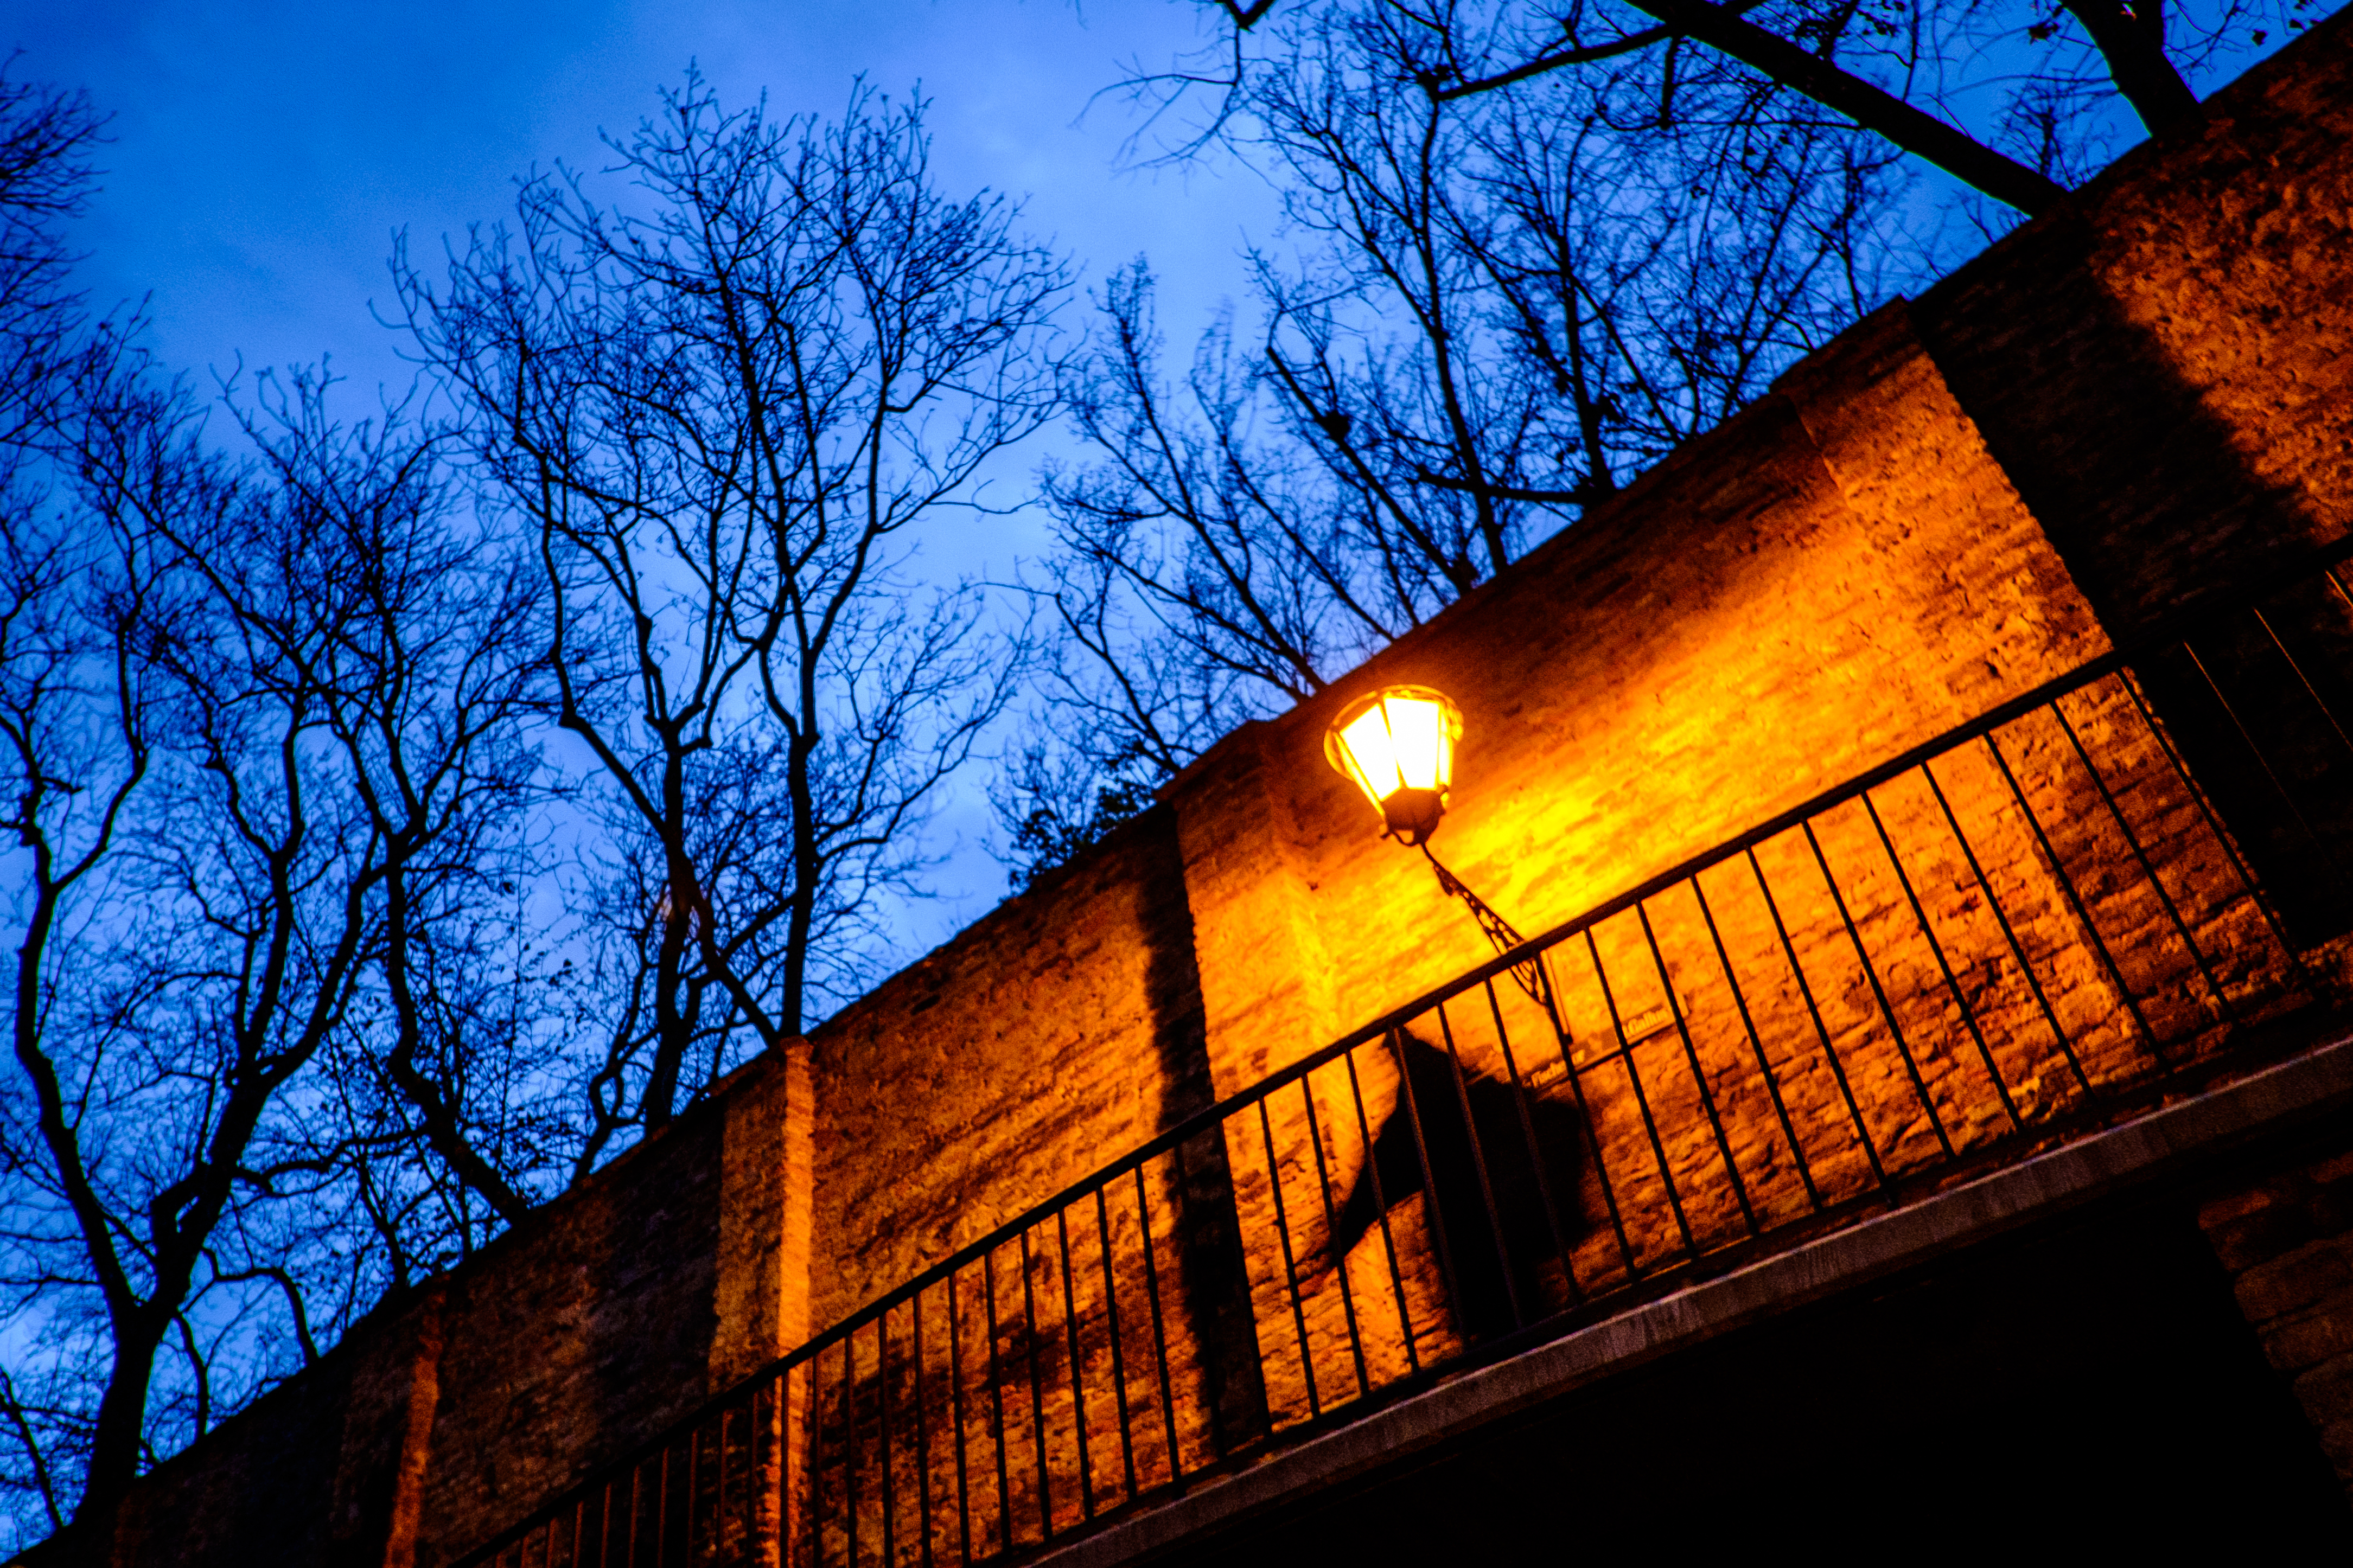
tree, light, sky, sunset, night, house, sunlight, morning, dusk, evening, reflection, autumn, darkness, lighting, season